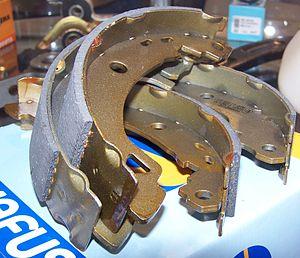
Une plaquette de frein est l'élément qui entre en friction avec la surface en rotation dans les freins à tambour ou à disque.